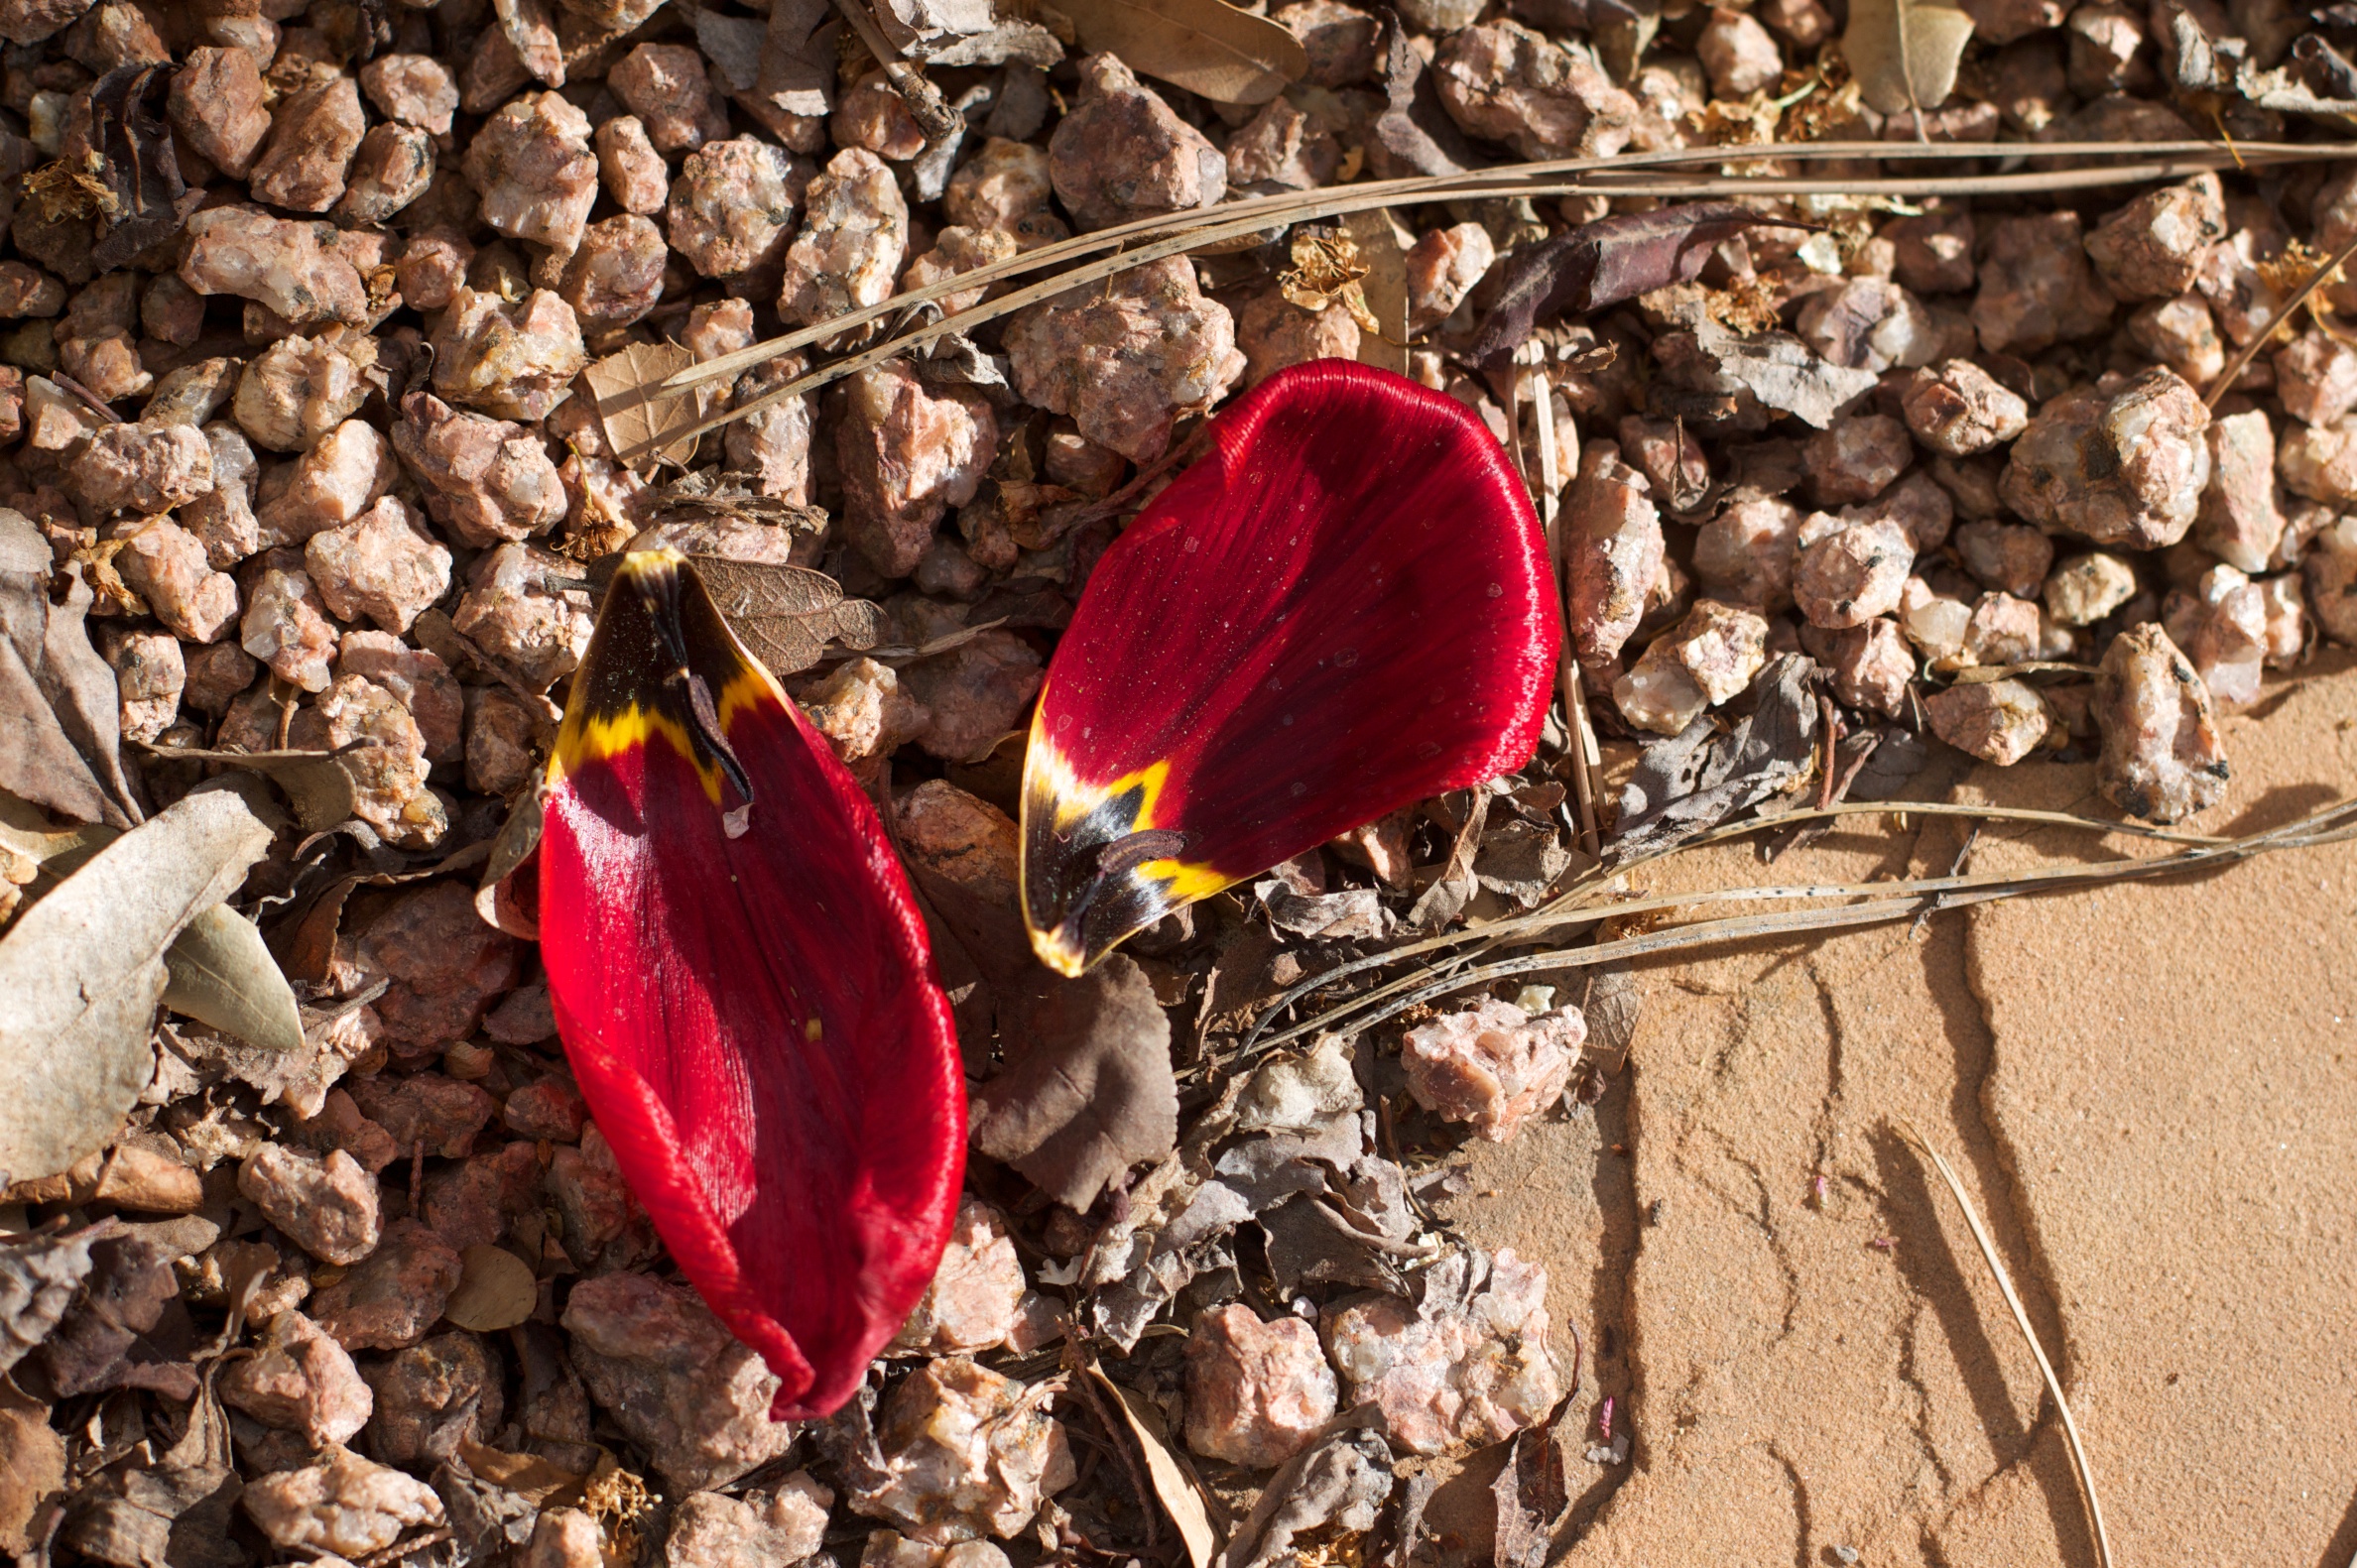
plant, leaf, flower, petal, spring, autumn, flora, season, flowering plant